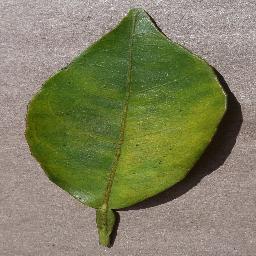
Label: Orange___Haunglongbing_(Citrus_greening)